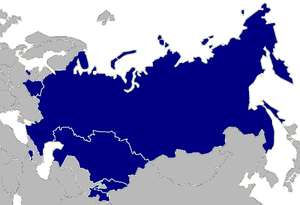
Cet article reprend l'ensemble des éléments composant l'histoire de la géopolitique russe entre 1991 et 2008.
L'Organisation du traité de sécurité collective est une organisation à vocation politico-militaire fondée le 7 octobre 2002. Elle regroupe l'Arménie, la Biélorussie, le Kazakhstan, le Kirghizistan, la Russie et le Tadjikistan.